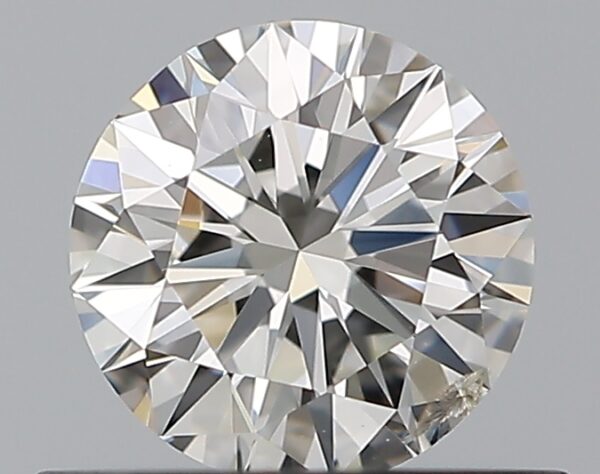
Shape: round
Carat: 0.5
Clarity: SI2
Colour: H
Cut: EX
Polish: EX
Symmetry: VG
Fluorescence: N
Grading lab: GIA
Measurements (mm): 5.08 x 5.14 x 3.12